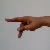
The image shows a hand gesture representing the letter 'P' in Indian Sign Language.